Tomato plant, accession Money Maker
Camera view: bottom (45 deg); turntable rotation: 300 degrees
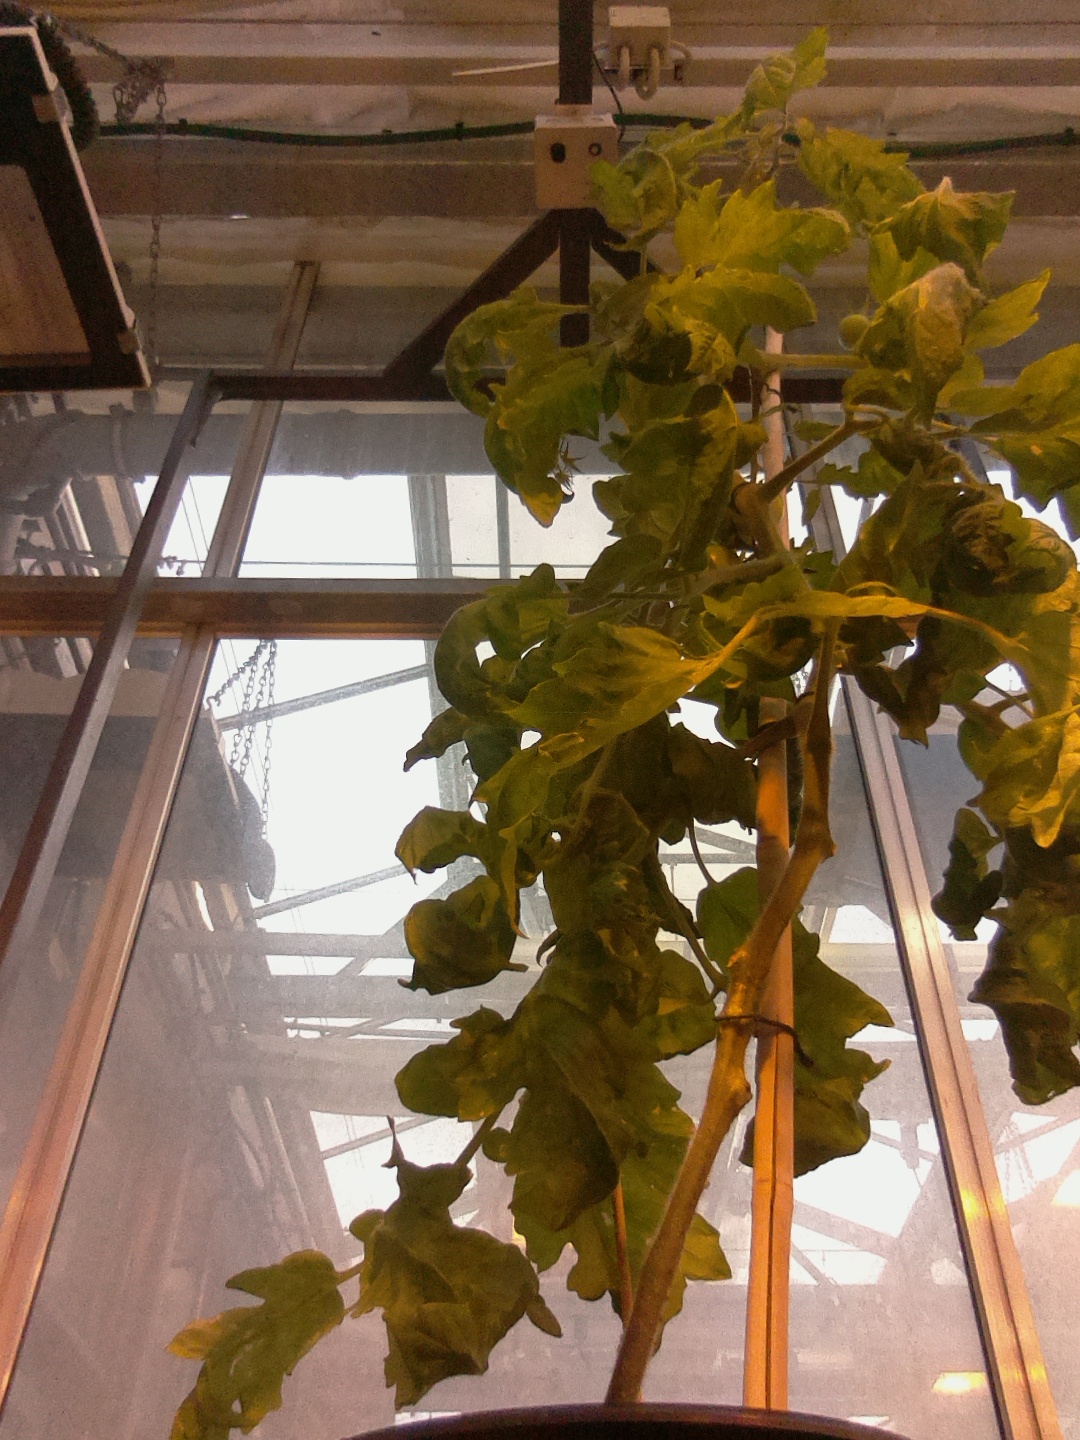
BBCH growth stage 79: 90% -100% of final fruit size